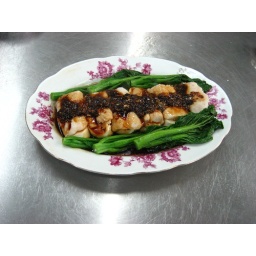
Cantonese cuisine cooking lesson in Hong Kong, China. Cookery.com.hk, Steam fish and tofu with black bean sauce